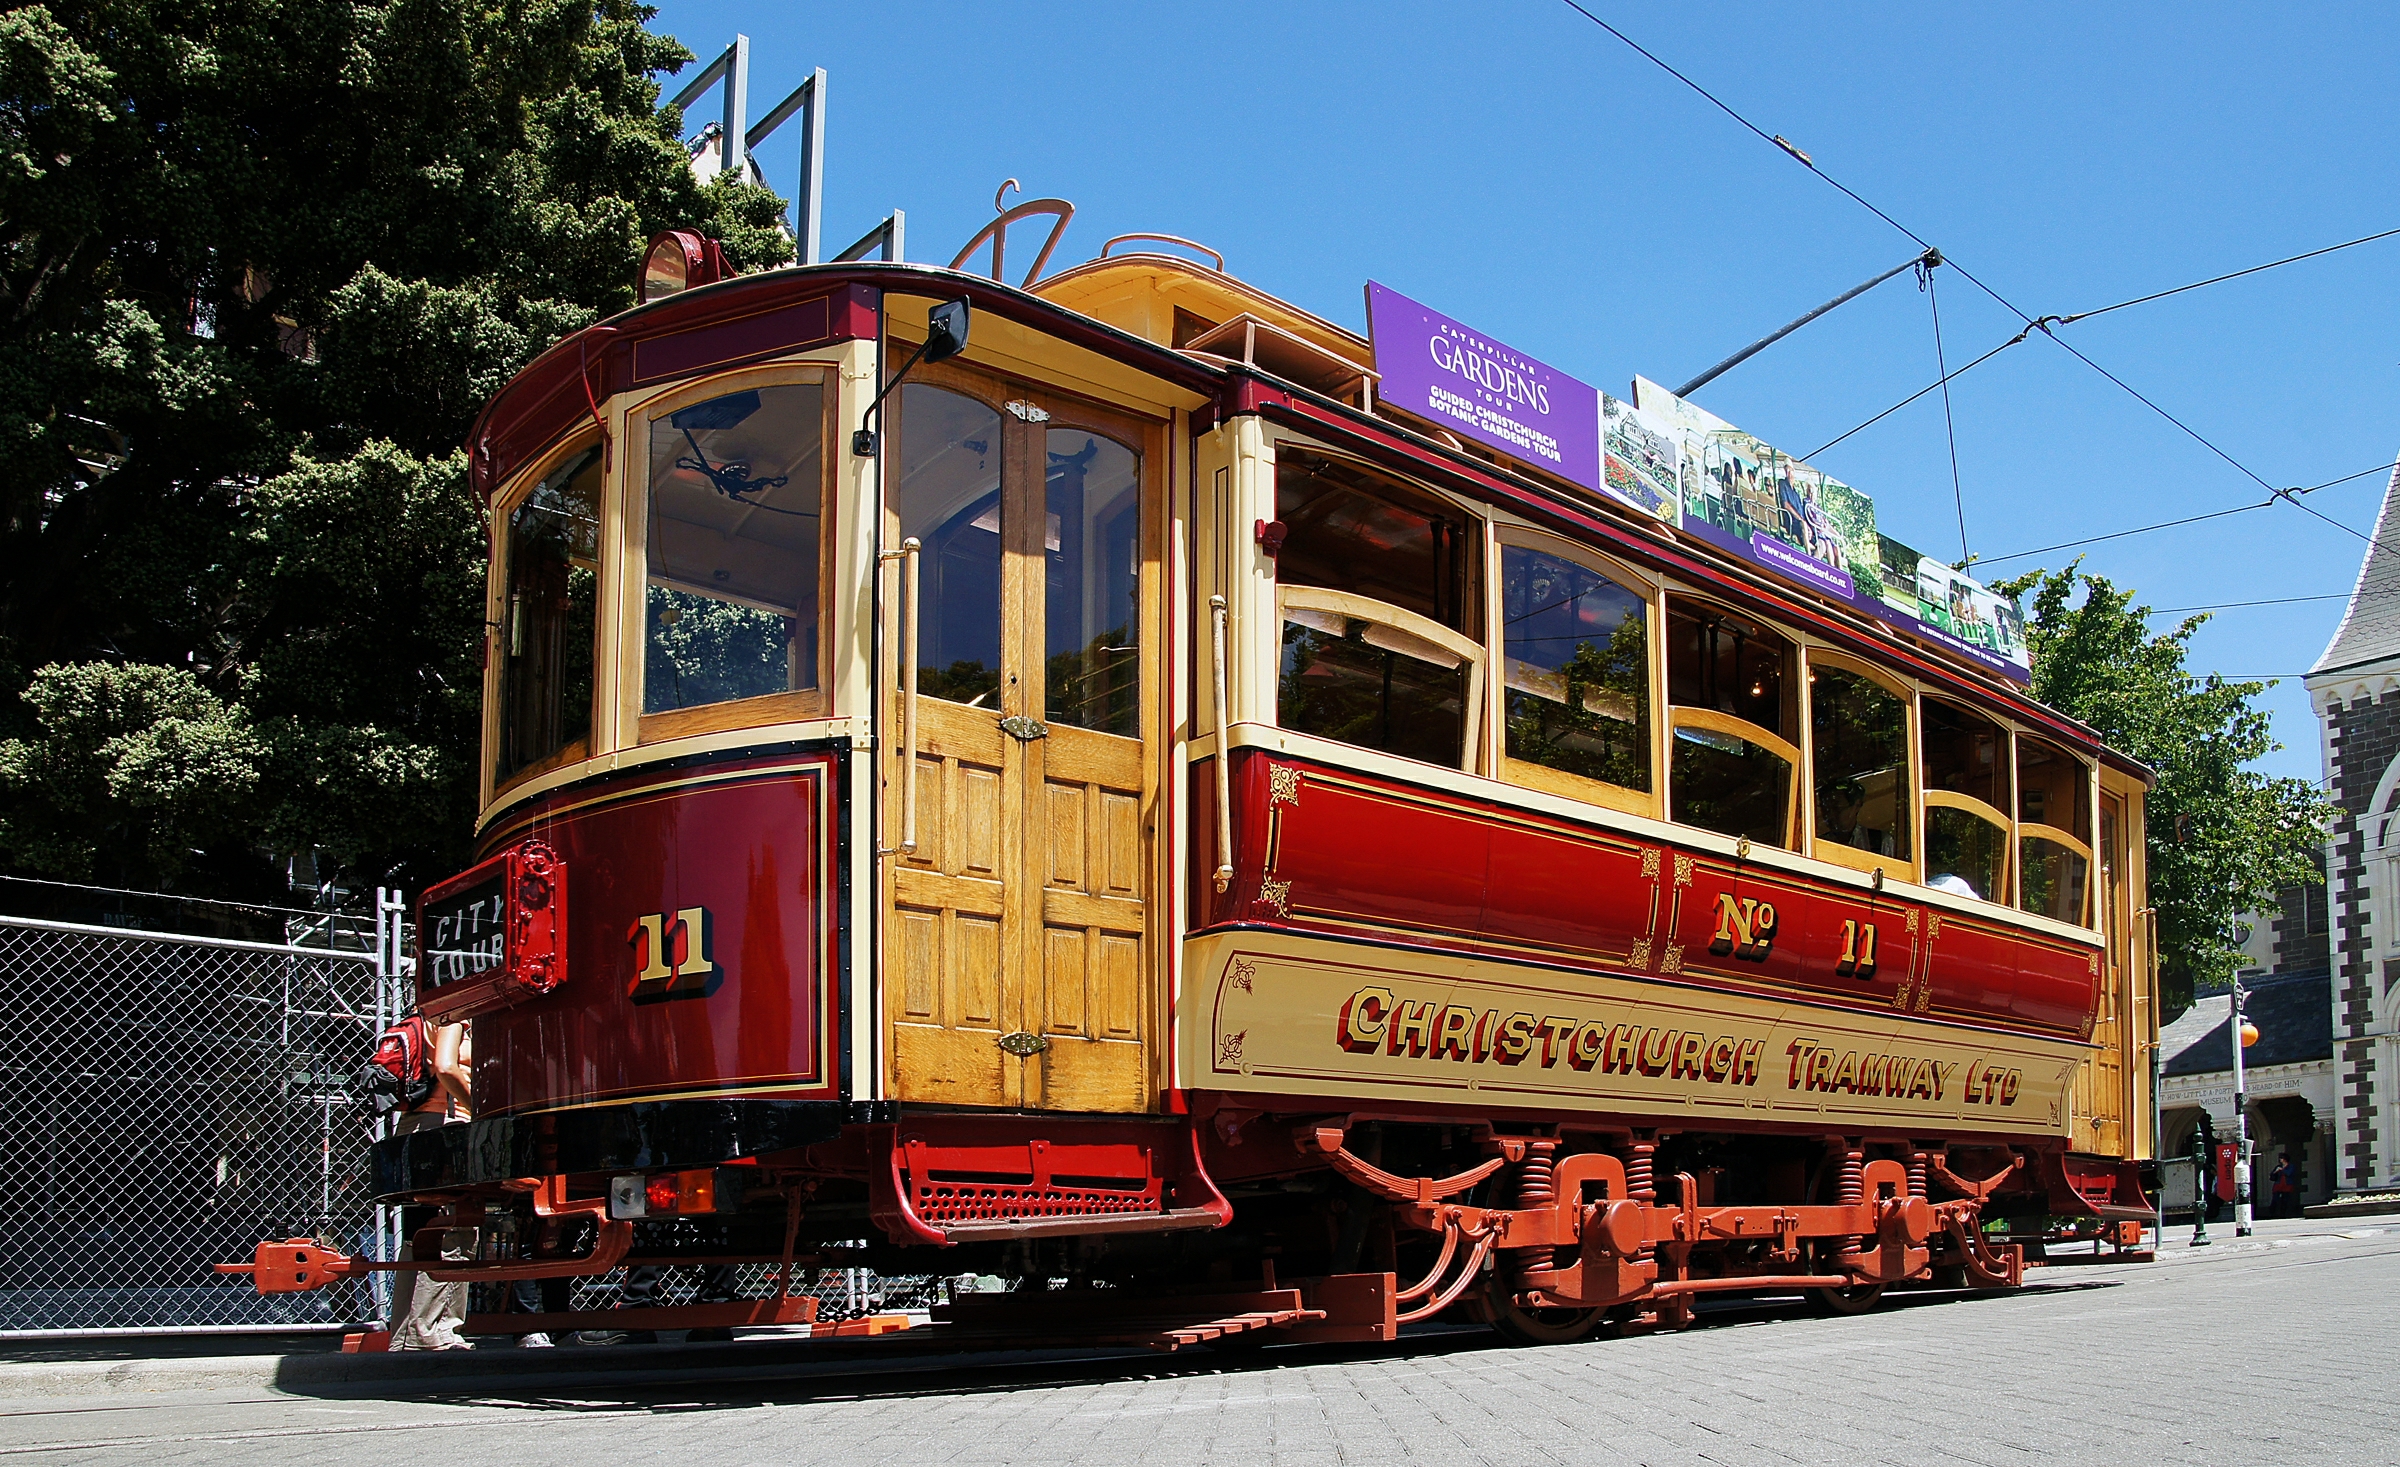
tram, transport, vehicle, cable car, public transport, locomotive, christchurch, trams, streetcars, lightrail, streetscenes, sonydslra580, tamron18270mmpzd, theboxcar, land vehicle, rolling stock, metropolitan area, railroad car, passenger car